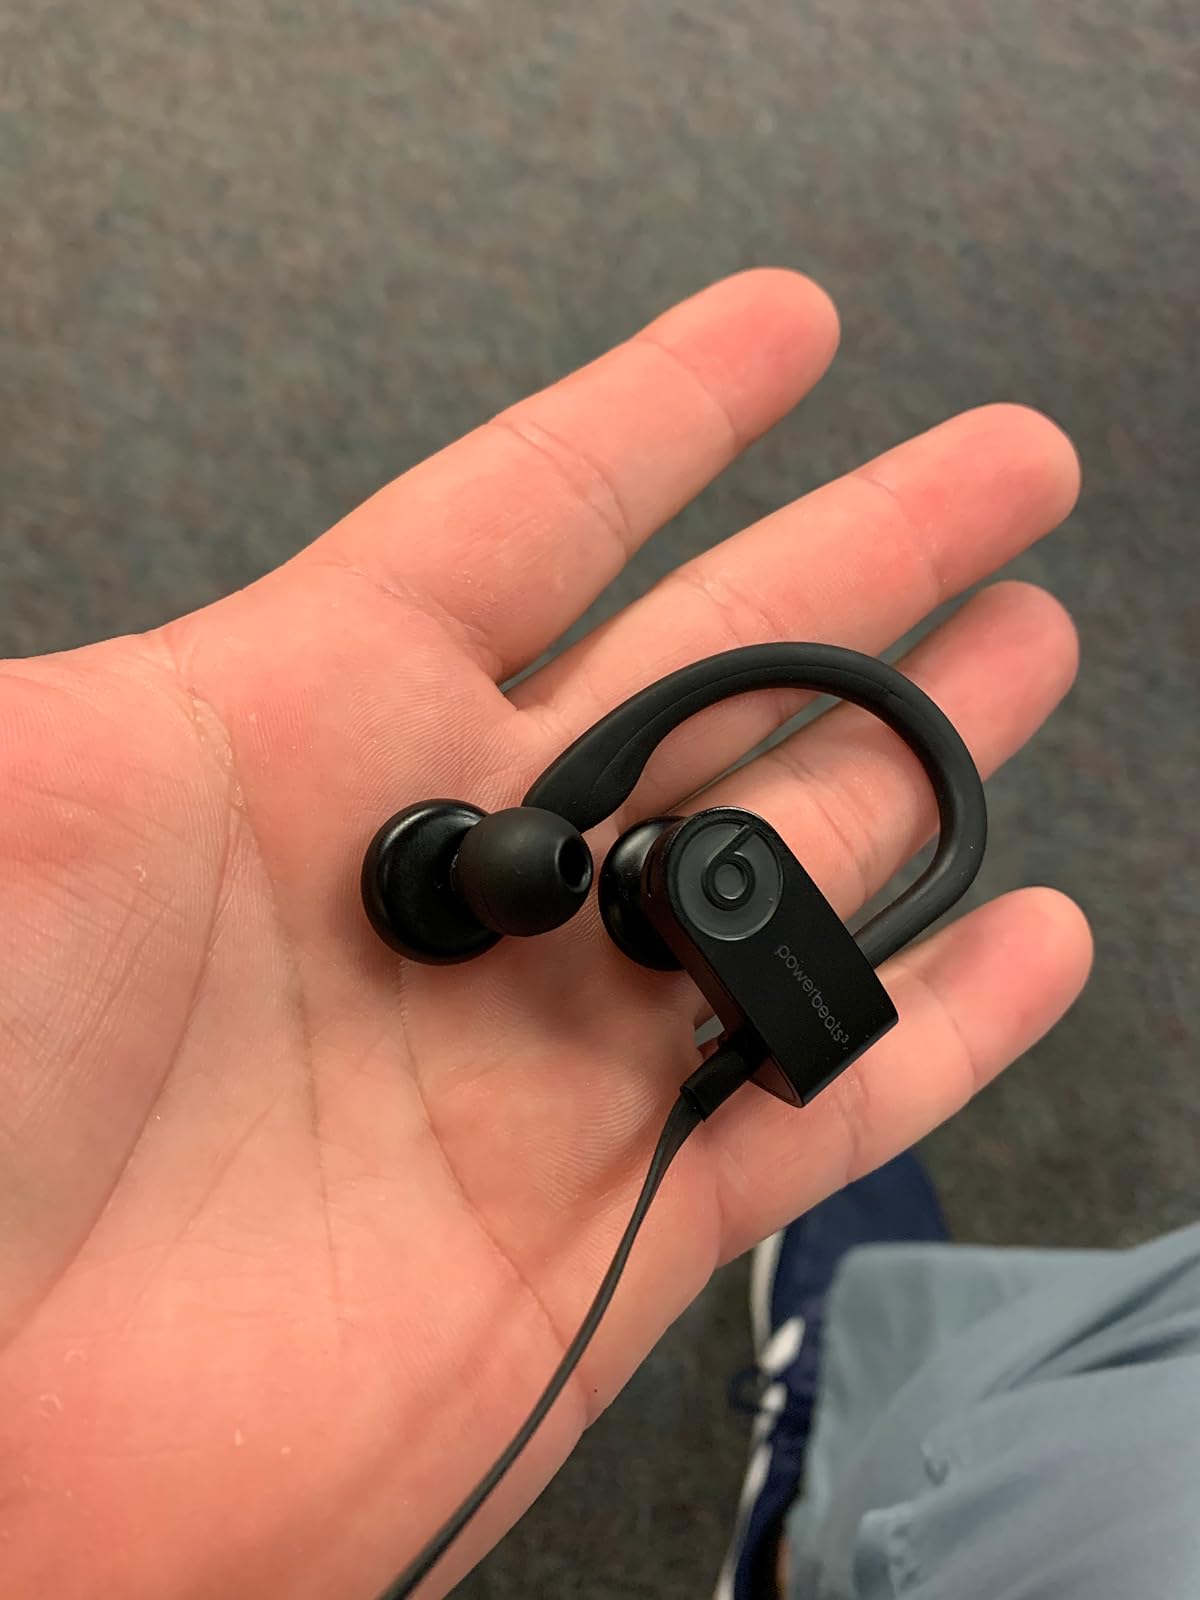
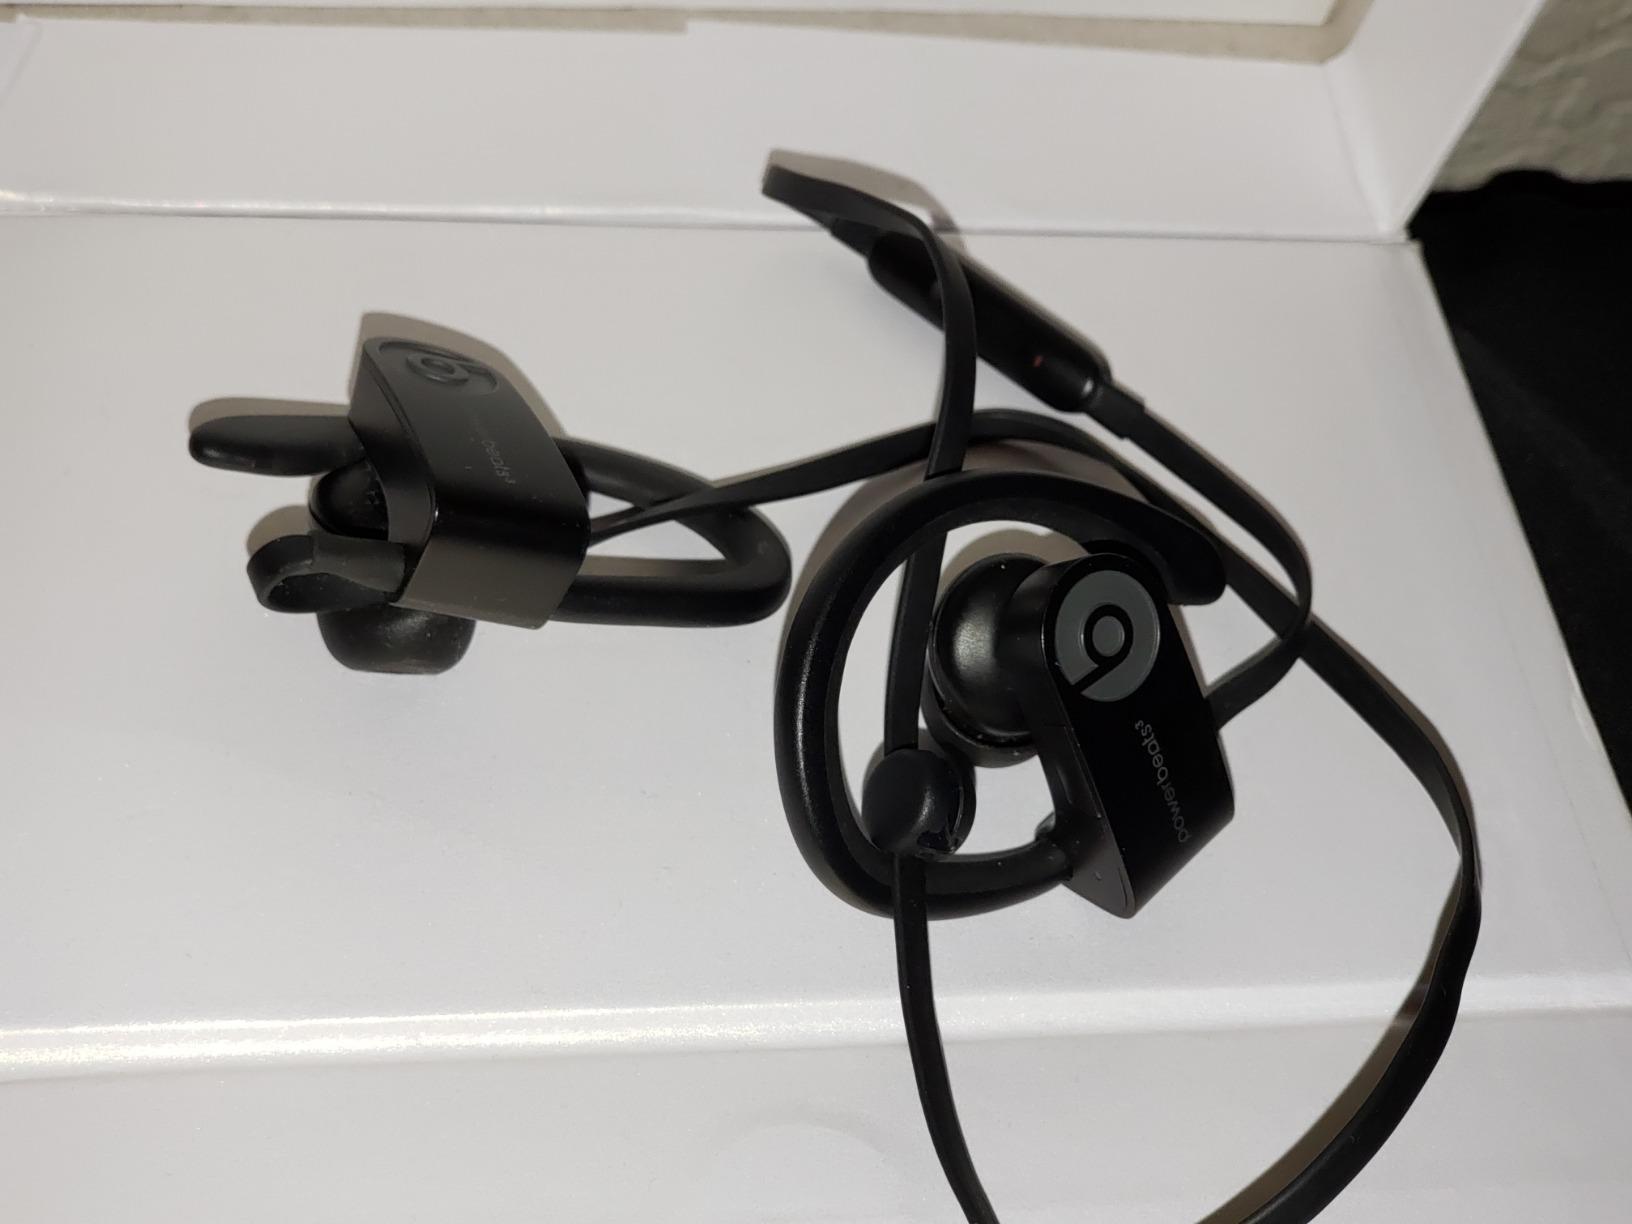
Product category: headphones
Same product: yes